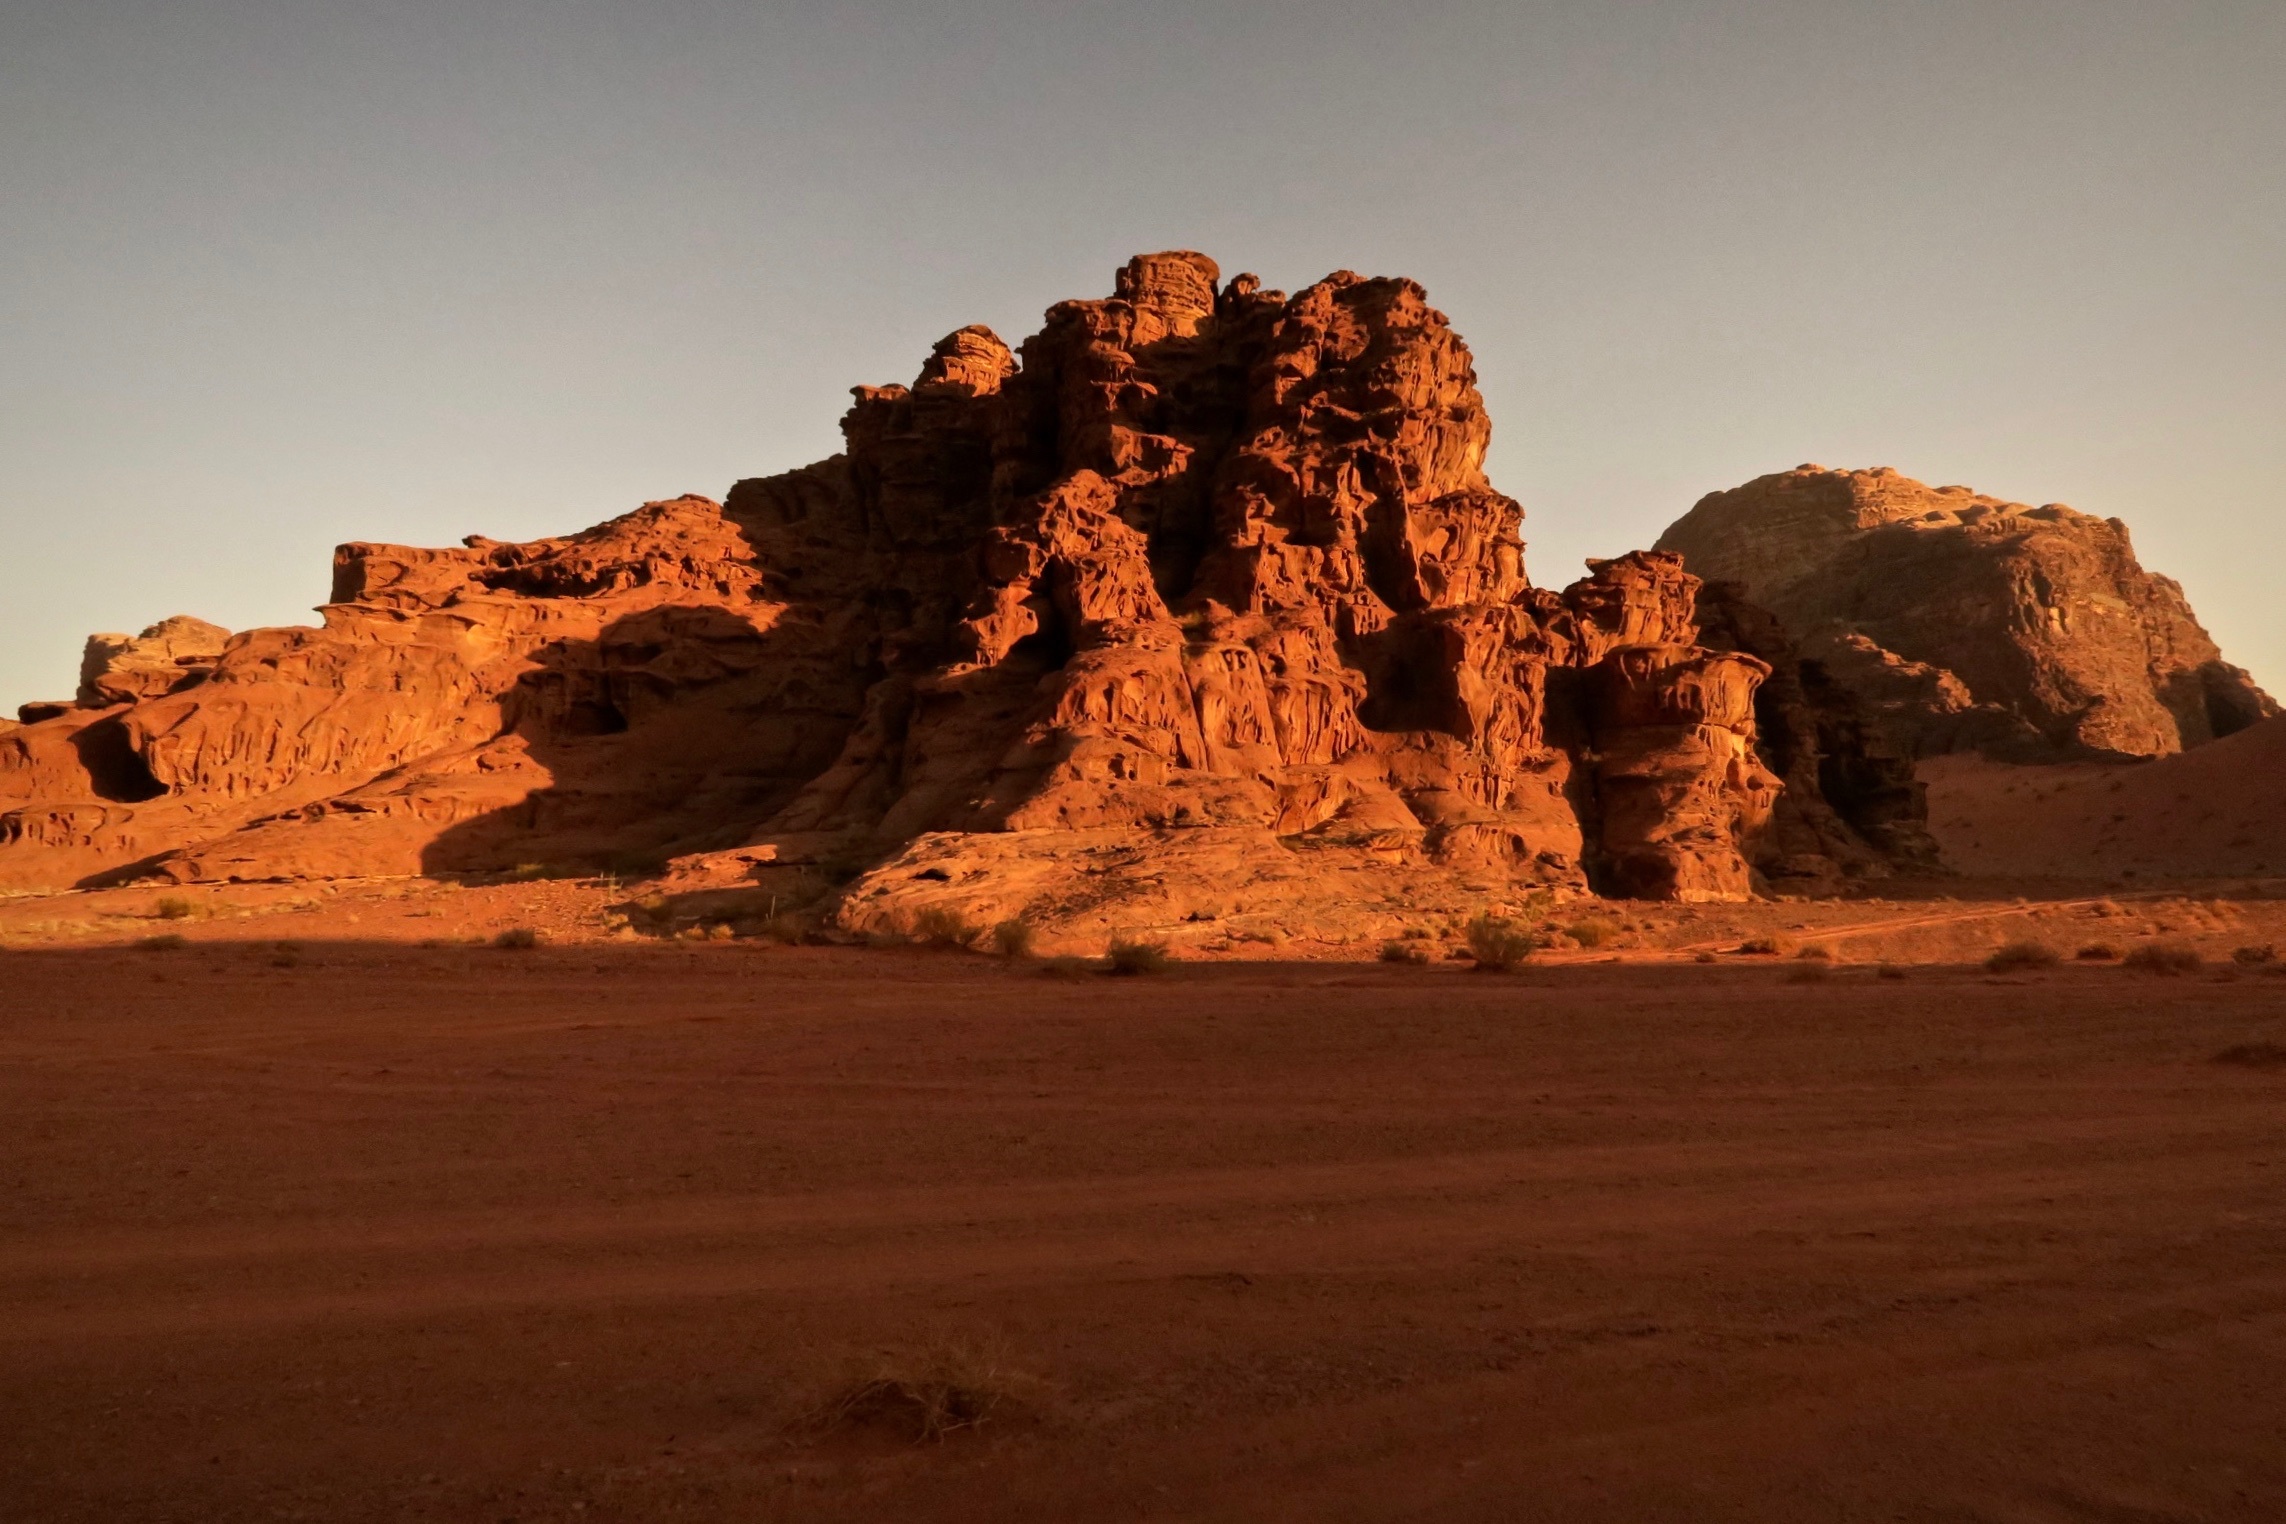
landscape, rock, mountain, sunset, desert, valley, formation, arch, terrain, material, geology, badlands, plateau, sahara, wadi, butte, landform, erg, natural environment, geographical feature, aeolian landform, mountainous landforms